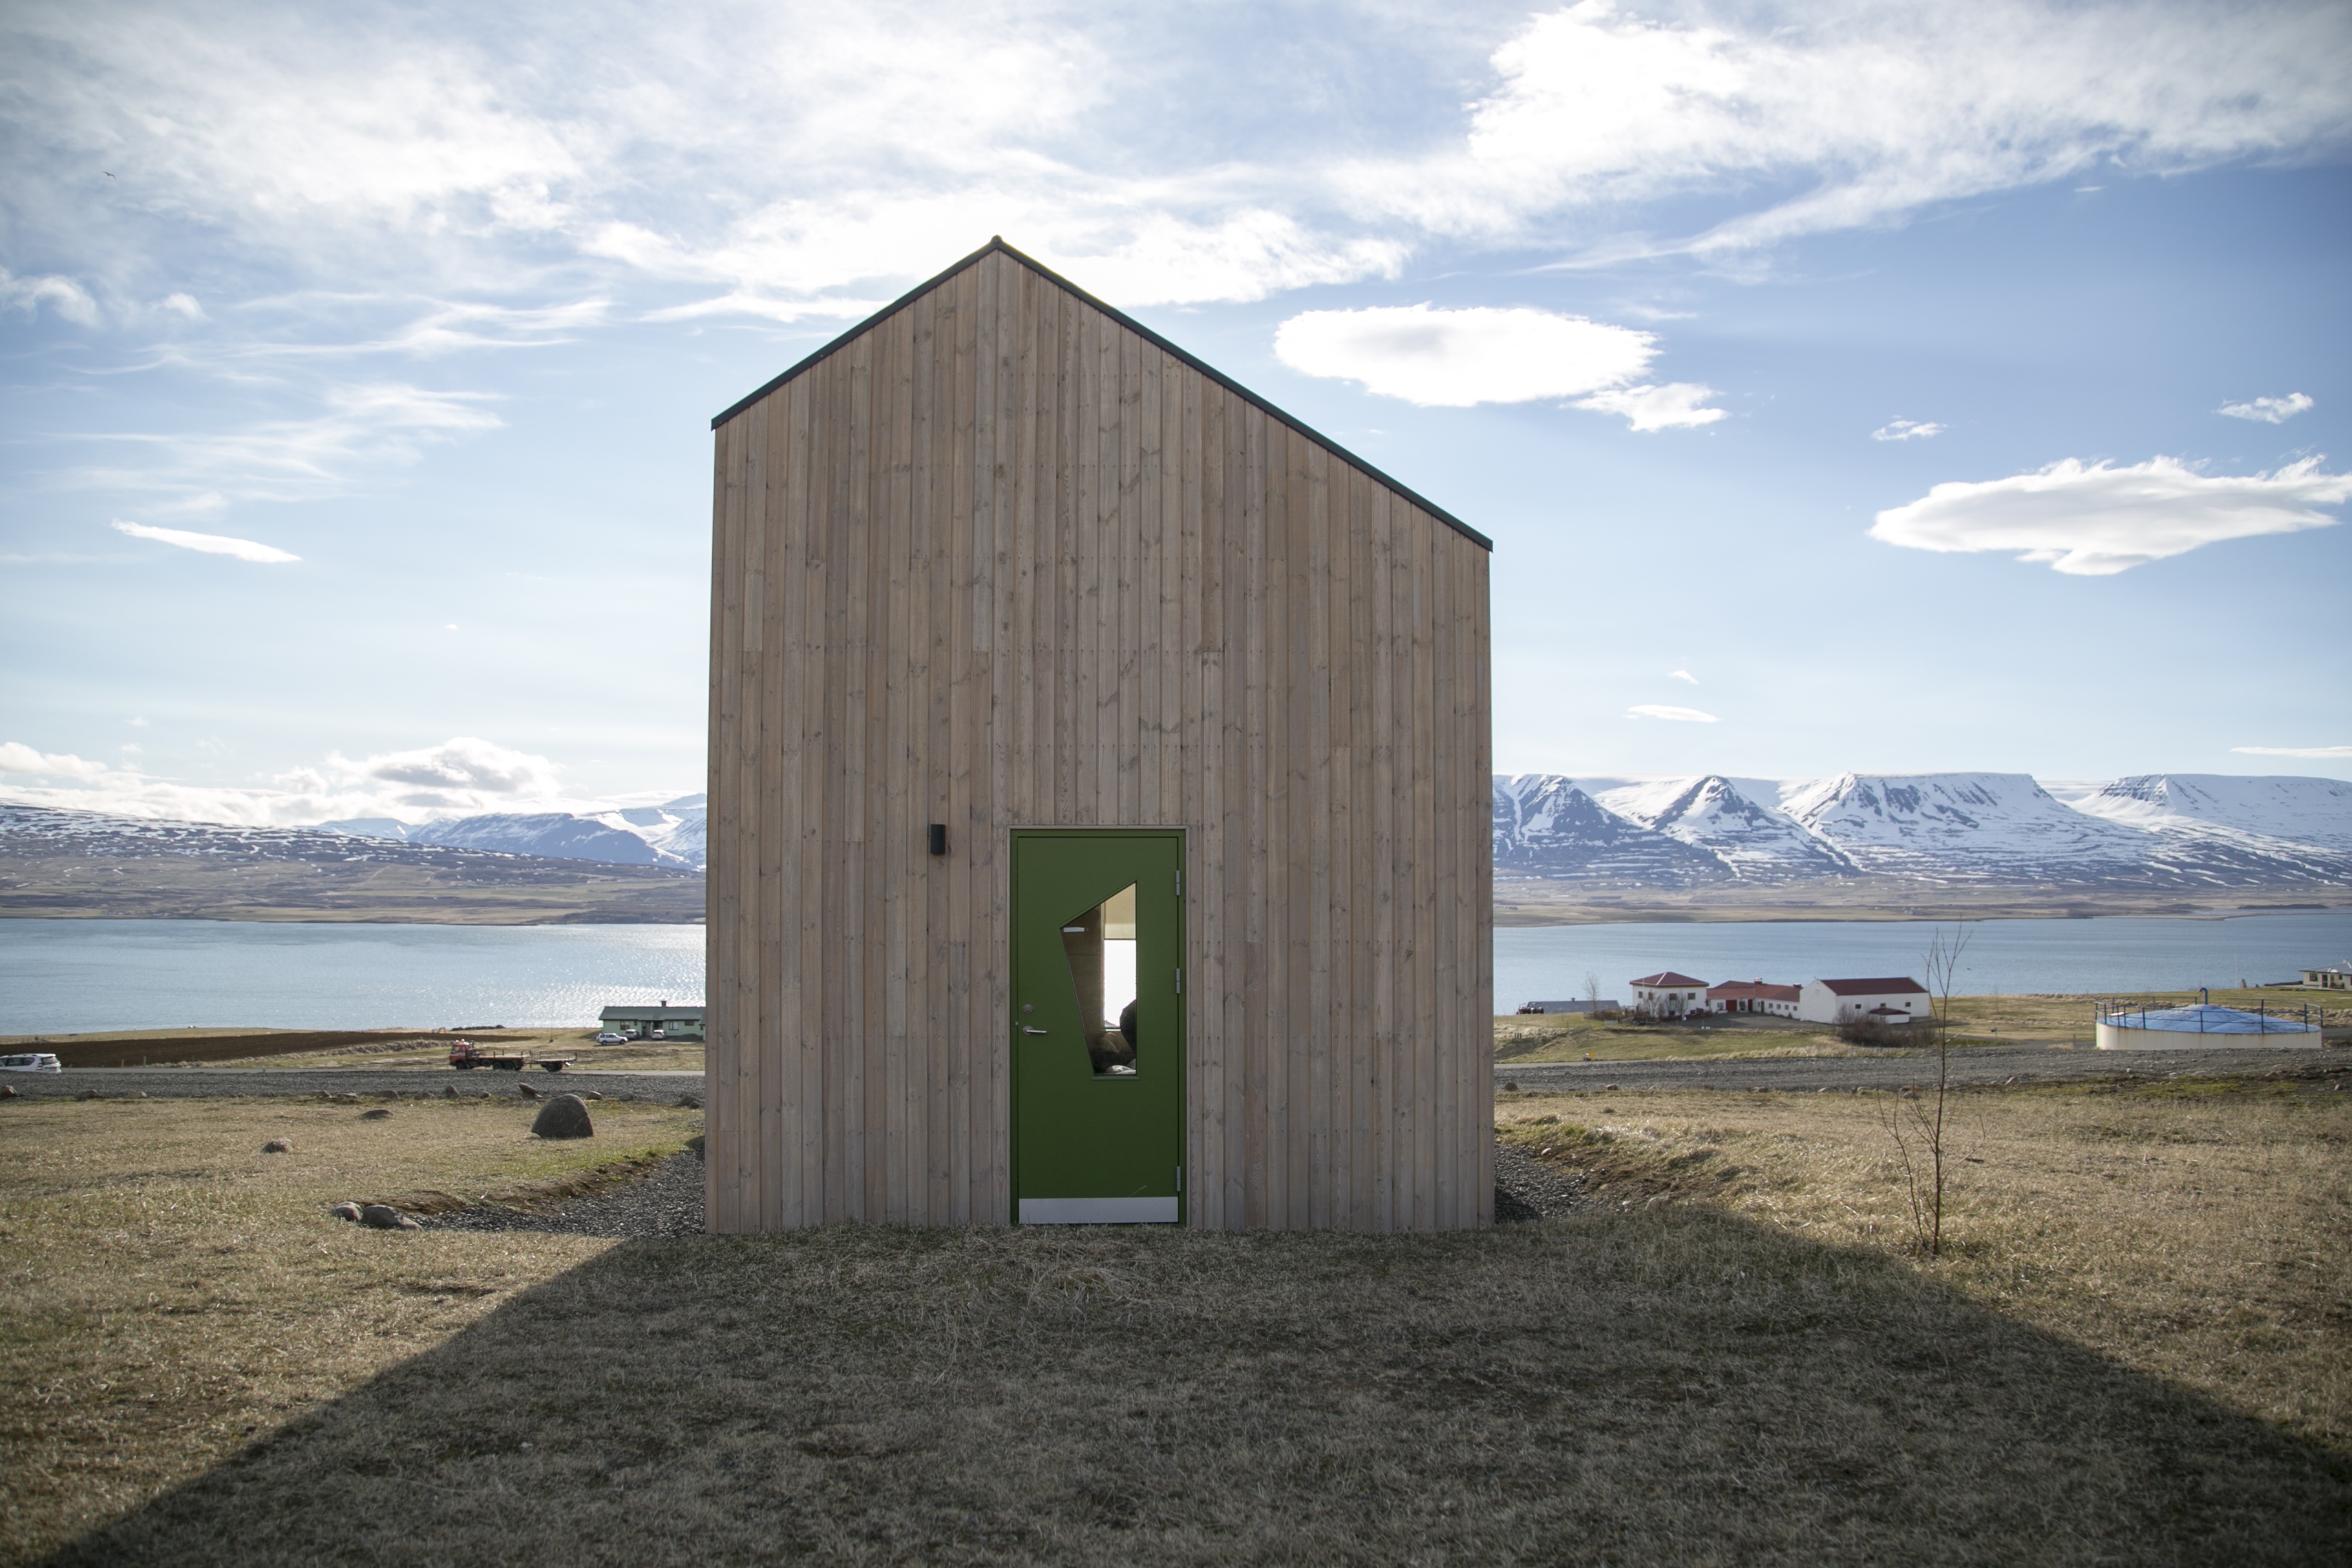
sea, coast, architecture, wood, house, barn, hut, tower, rural area